Instituto Antártico Argentino

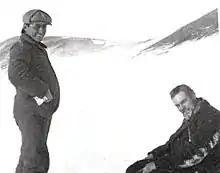
José M. Sobral with Nordenskjöld in the Antarctica,

José María Sobral, who is considered in Argentina the father of the Argentine Antarctica and a national hero, began exploration at the end of 1901. In 1903, the Argentine Navy corvette ARA "Uruguay" commanded by" Captain de Corbeta" (Lieutenant commander) Julián Irízar successfully rescued the Swedish expedition team of Otto Nordenskjöld. In 1904 the Argentine permanent presence in Antarctica began with the opening of Orcadas Base on Laurie Island. Argentina was the only nation to have an Antarctic base for 40 years until the British built a base on the same islands.